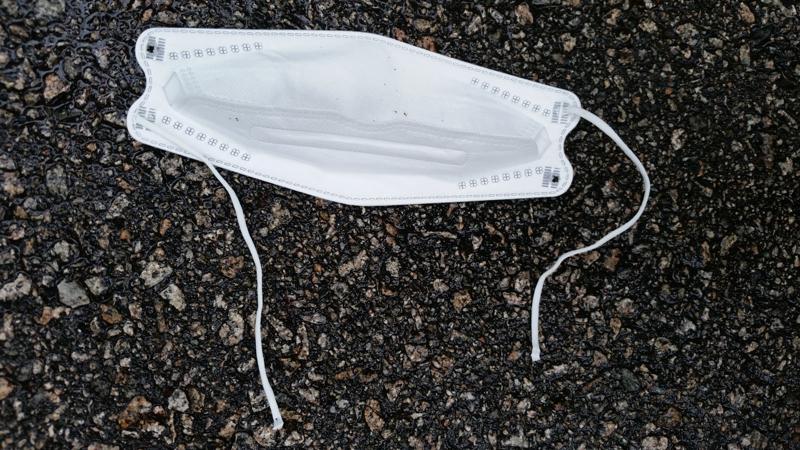
Waste category: trash